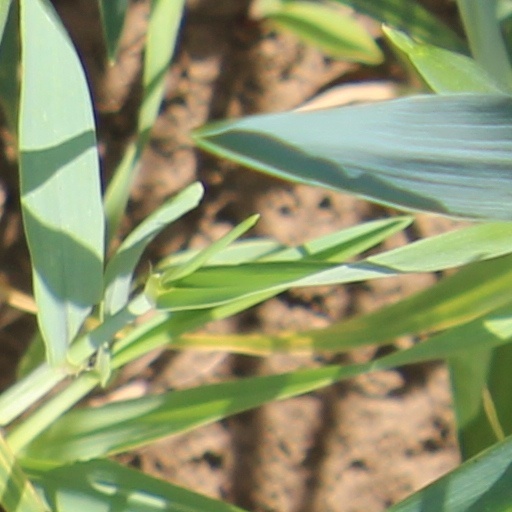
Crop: wheat